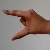
The image shows a hand gesture representing the letter 'Z' in Indian Sign Language.